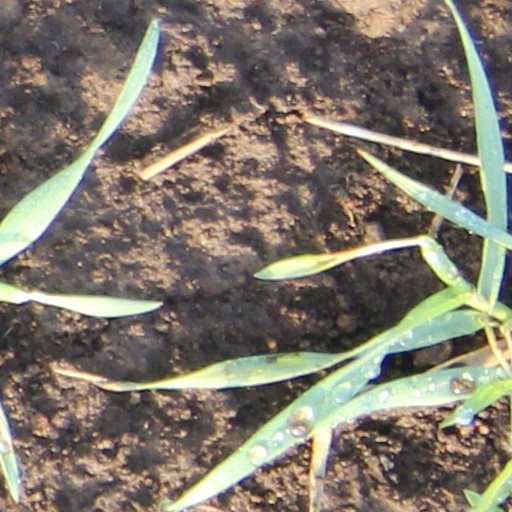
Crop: wheat